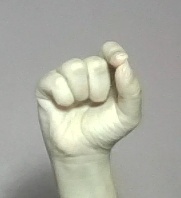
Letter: fa